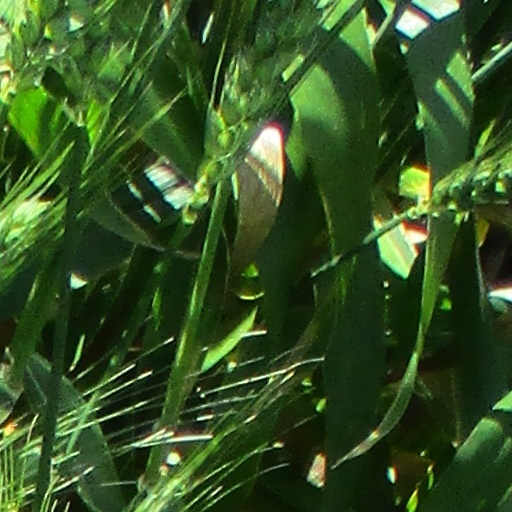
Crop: wheat